AMX-13

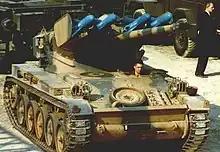
SS.11 anti-tank missile-launcher version of the AMX-13

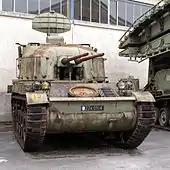
AMX-13 DCA AA version

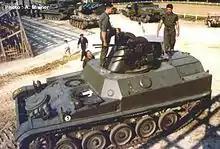
Modified AMX VCI (APC version of the AMX-13) with the American M55 turret fixed with M45 Quadmount anti-aircraft quad guns

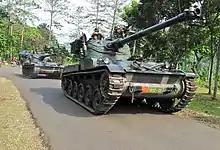
The Indonesian Army's AMX-13/105 Modèle 58 (SM1) Note the hydropneumatic suspension and also the modified hull and turret stowage bins as part of SM1 upgrade

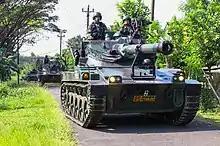
The Indonesian Army's AMX-13/105 Retrofit

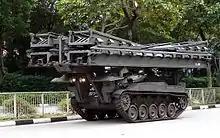
The Singapore Army's AMX-13 Armoured Vehicle-Launched Bridge (AVLB)

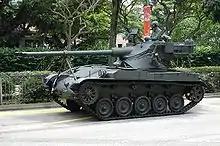
The Singapore Army's AMX-13/SM-1 (Singapore Modernised 1)

The AMX-13 was the basis of a family of APCs beginning with the AMX-VTT and culminating with the AMX-VCI. The APC chassis was itself the basis of a number of variants.